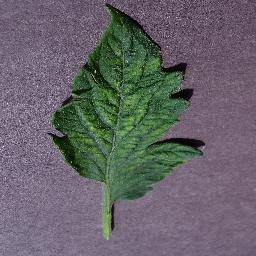
Label: Tomato___Tomato_mosaic_virus